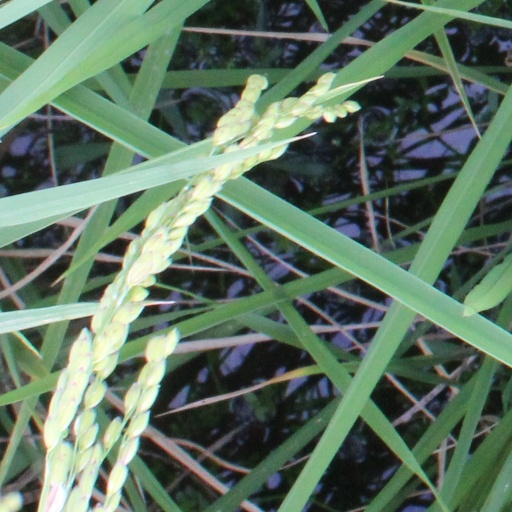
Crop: rice